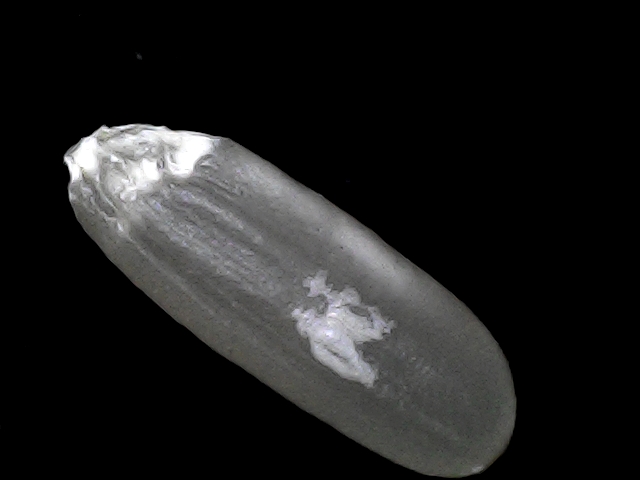
Rice variety: BD30